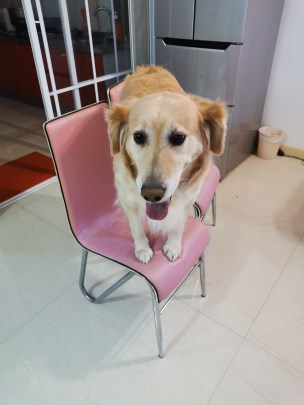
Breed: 5355-n000126-golden_retriever